Pontefract Barracks

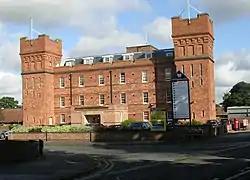
Pontefract Barracks

Pontefract Barracks is a former military installation in Pontefract, West Yorkshire, England.